The New New Deal

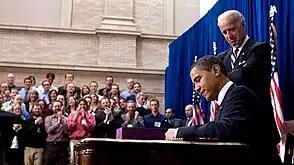
President Barack Obama signed the ARRA into law on February 17, 2009. Vice President Joe Biden stood directly behind him.

Grunwald describes the goals of the Obama administration as finding a "direction, not a destination." Thus, he details the debates and discussions behind anti-recession measures as about "metamorphosis" as well as fiscal stimulus. President Obama took office in January 2009, Grunwald writes, and enacted a "down payment on long-term goals" in the short political time space that Obama had, using Obama's "one shot to spend boatloads of money pursuing his vision." As Grunwald states, the American Recovery and Reinvestment Act of 2009 (ARRA) took shape based on a conscious desire to recreate the public works projects undertaken by President Franklin D. Roosevelt.